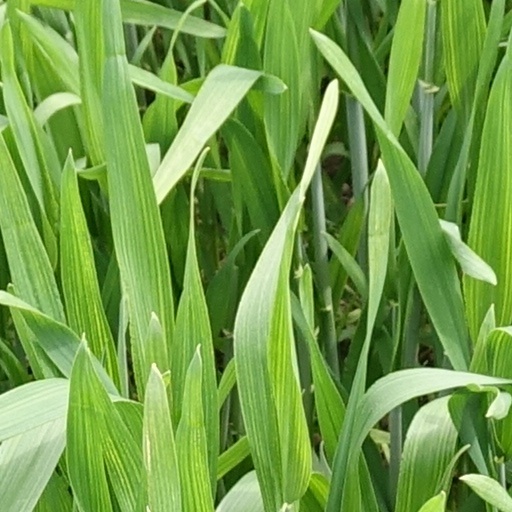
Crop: wheat